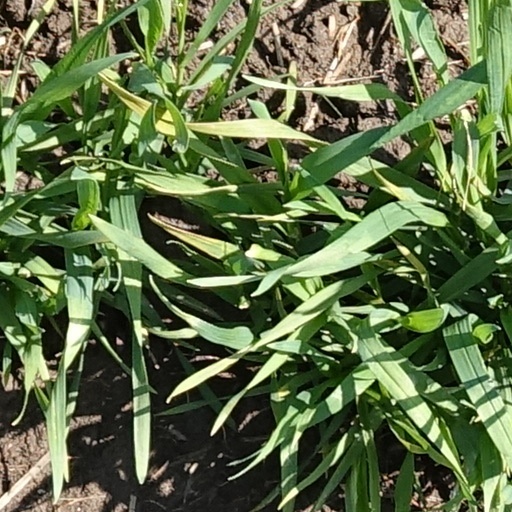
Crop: wheat